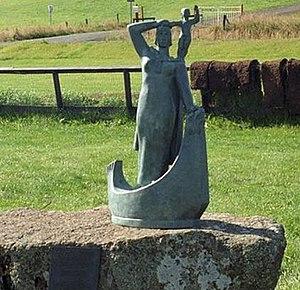
Statue représentant Guðríður Þorbjarnardóttir et son fils Snorri Þorfinnsson, à Glaumbær en Islande.
Herjolfsnæs, également connu sous les toponymes d'Herjólfsnes, d'Ikigaat, d'Ikigait et d'Østproven, est une ancienne colonie nordique du Groenland ayant fait partie de l'Établissement de l'Est. Le site est localisé à environ 50 km en axe nord-ouest du Cap Farvel. La colonie viking a été fondée par le chef viking Herjólfr Bárðarson vers la fin du Xᵉ siècle. Elle aurait été occupée et utilisée sur près de 500 ans. Le sort de ses habitants, comme celui de l'ensemble des autres Groenlandais nordiques, demeure inconnu et non-déterminé. Le port d'Herjolfsnæs, connu sous le nom de Sandhavn, était, durant son utilisation, la principale structure portuaire de l'établissement de l'Est.